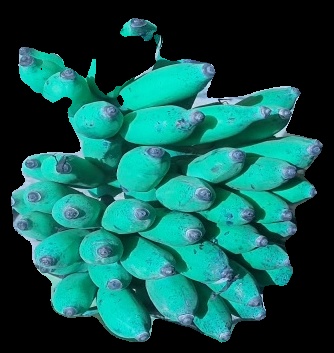
Variety: elakki-bale
Grade: grade3